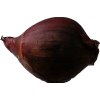
Label: red_onion